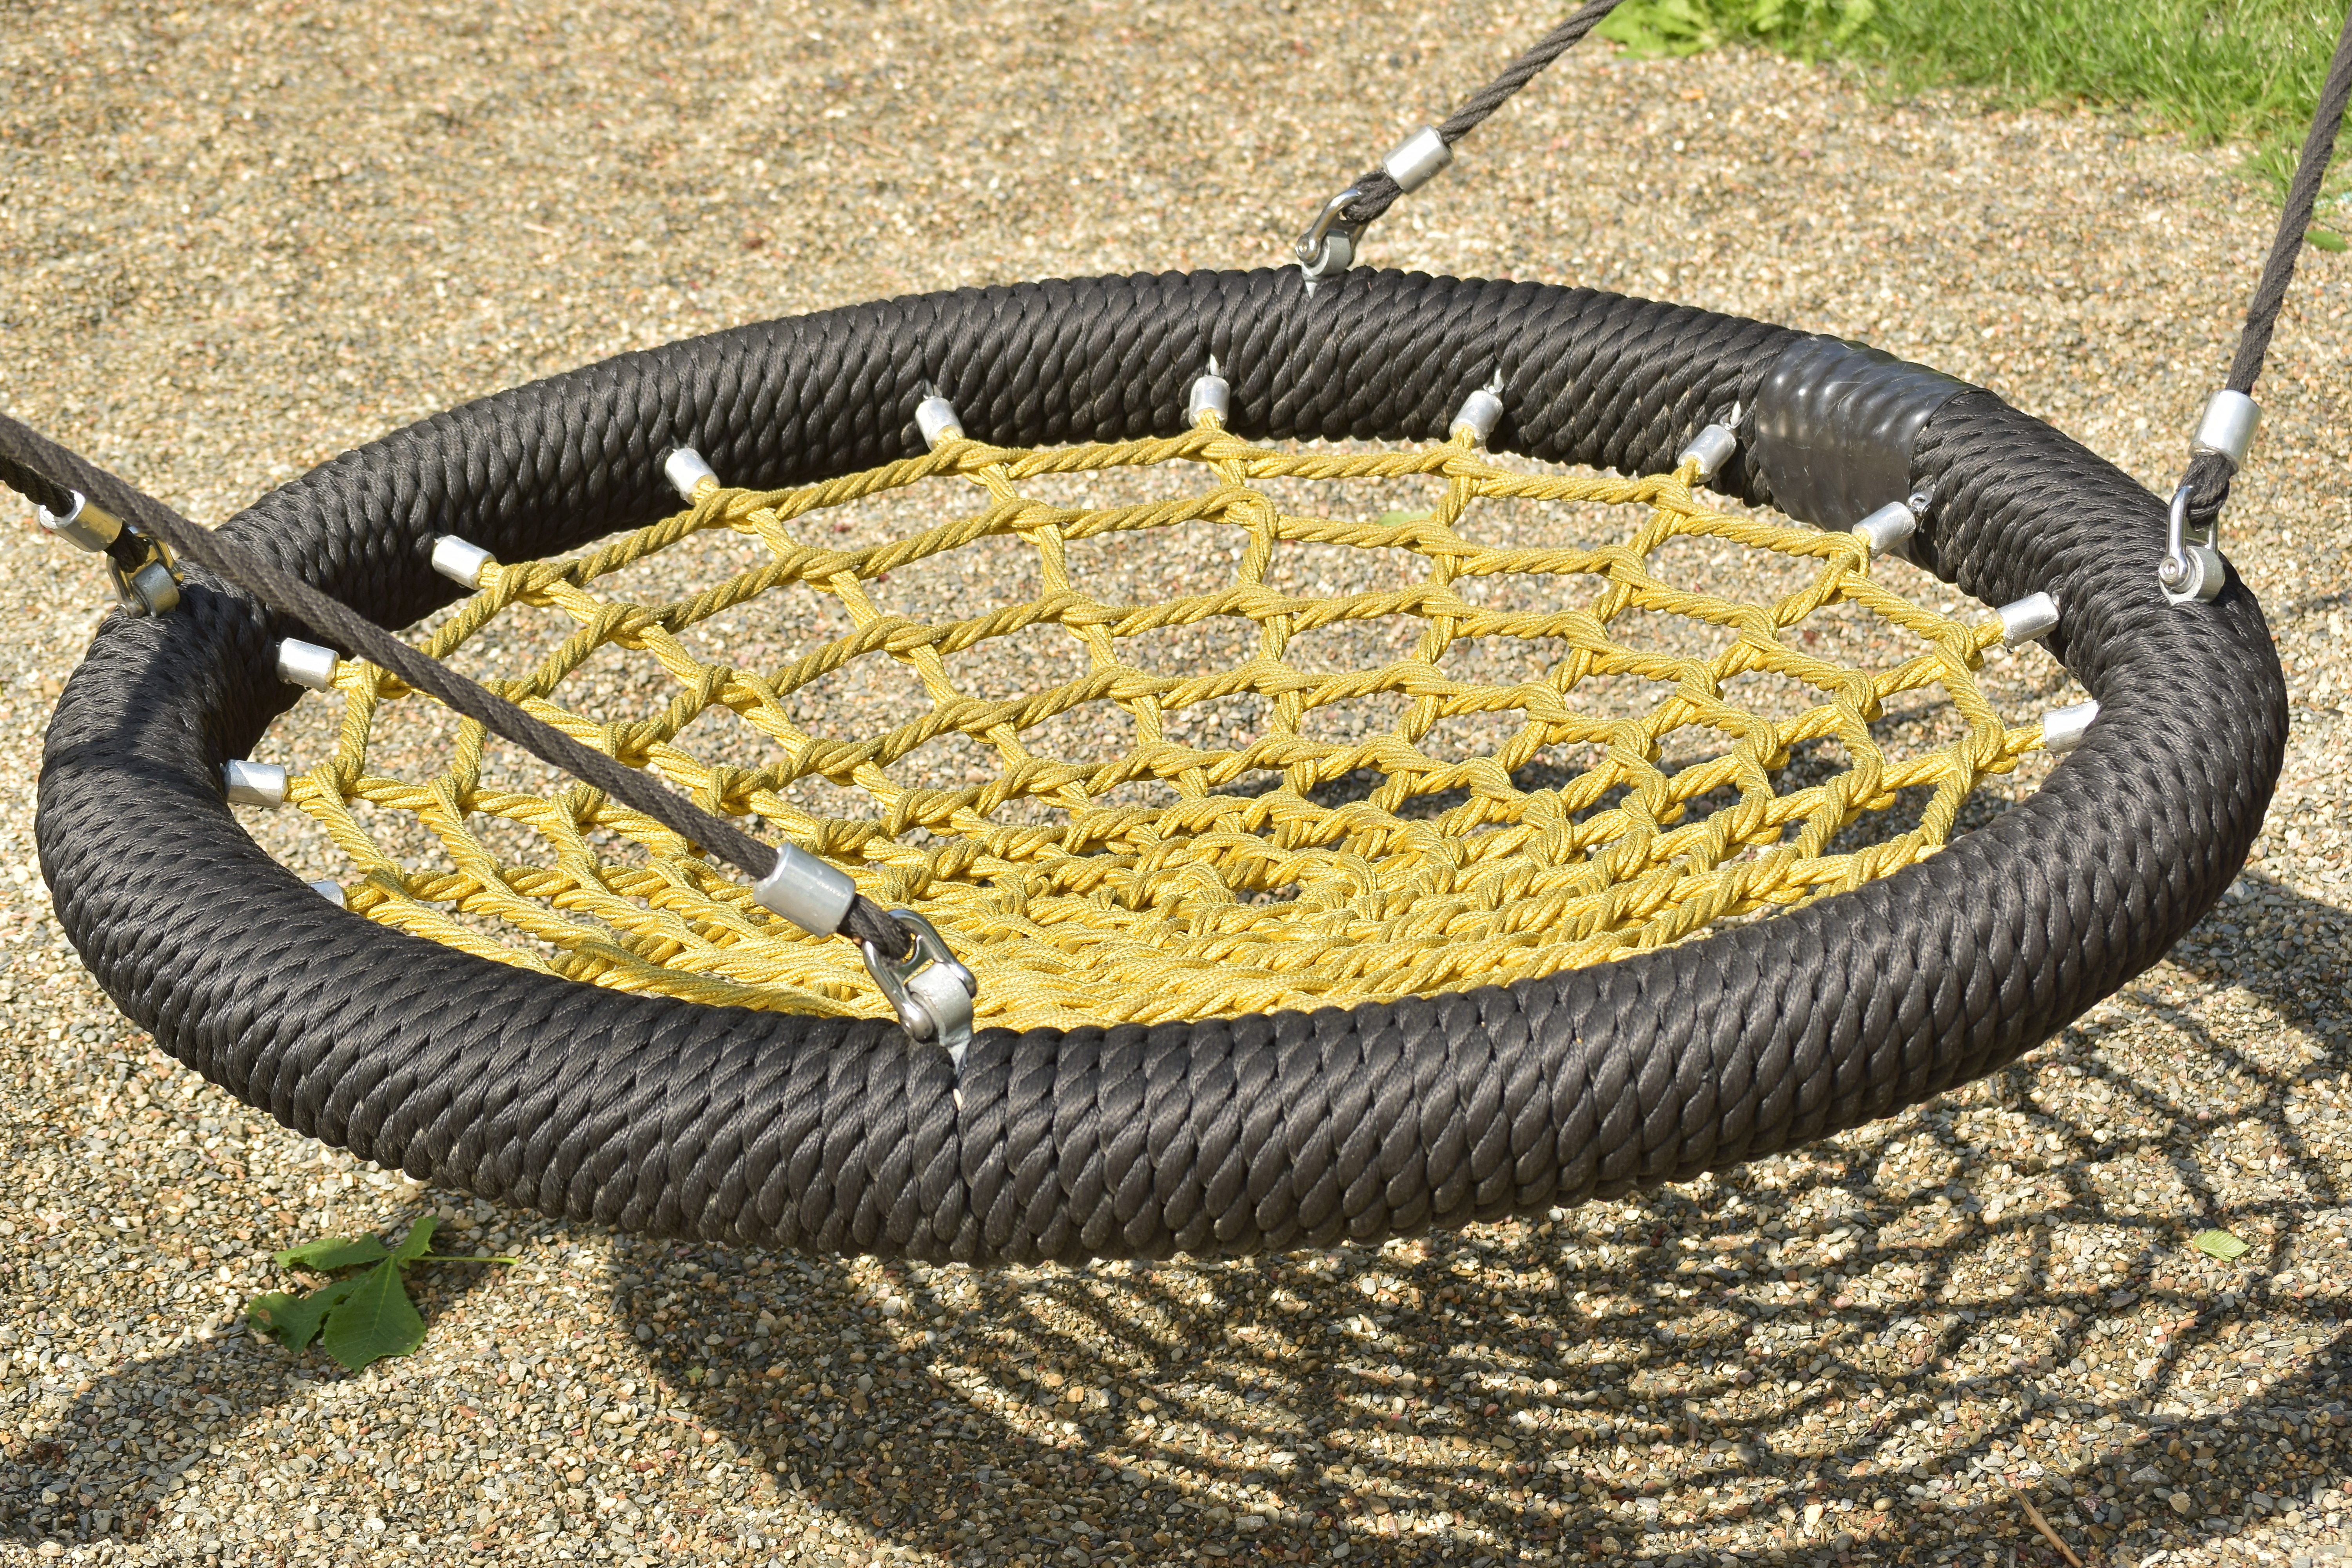
rein, swing, children, playground, net, nest, about